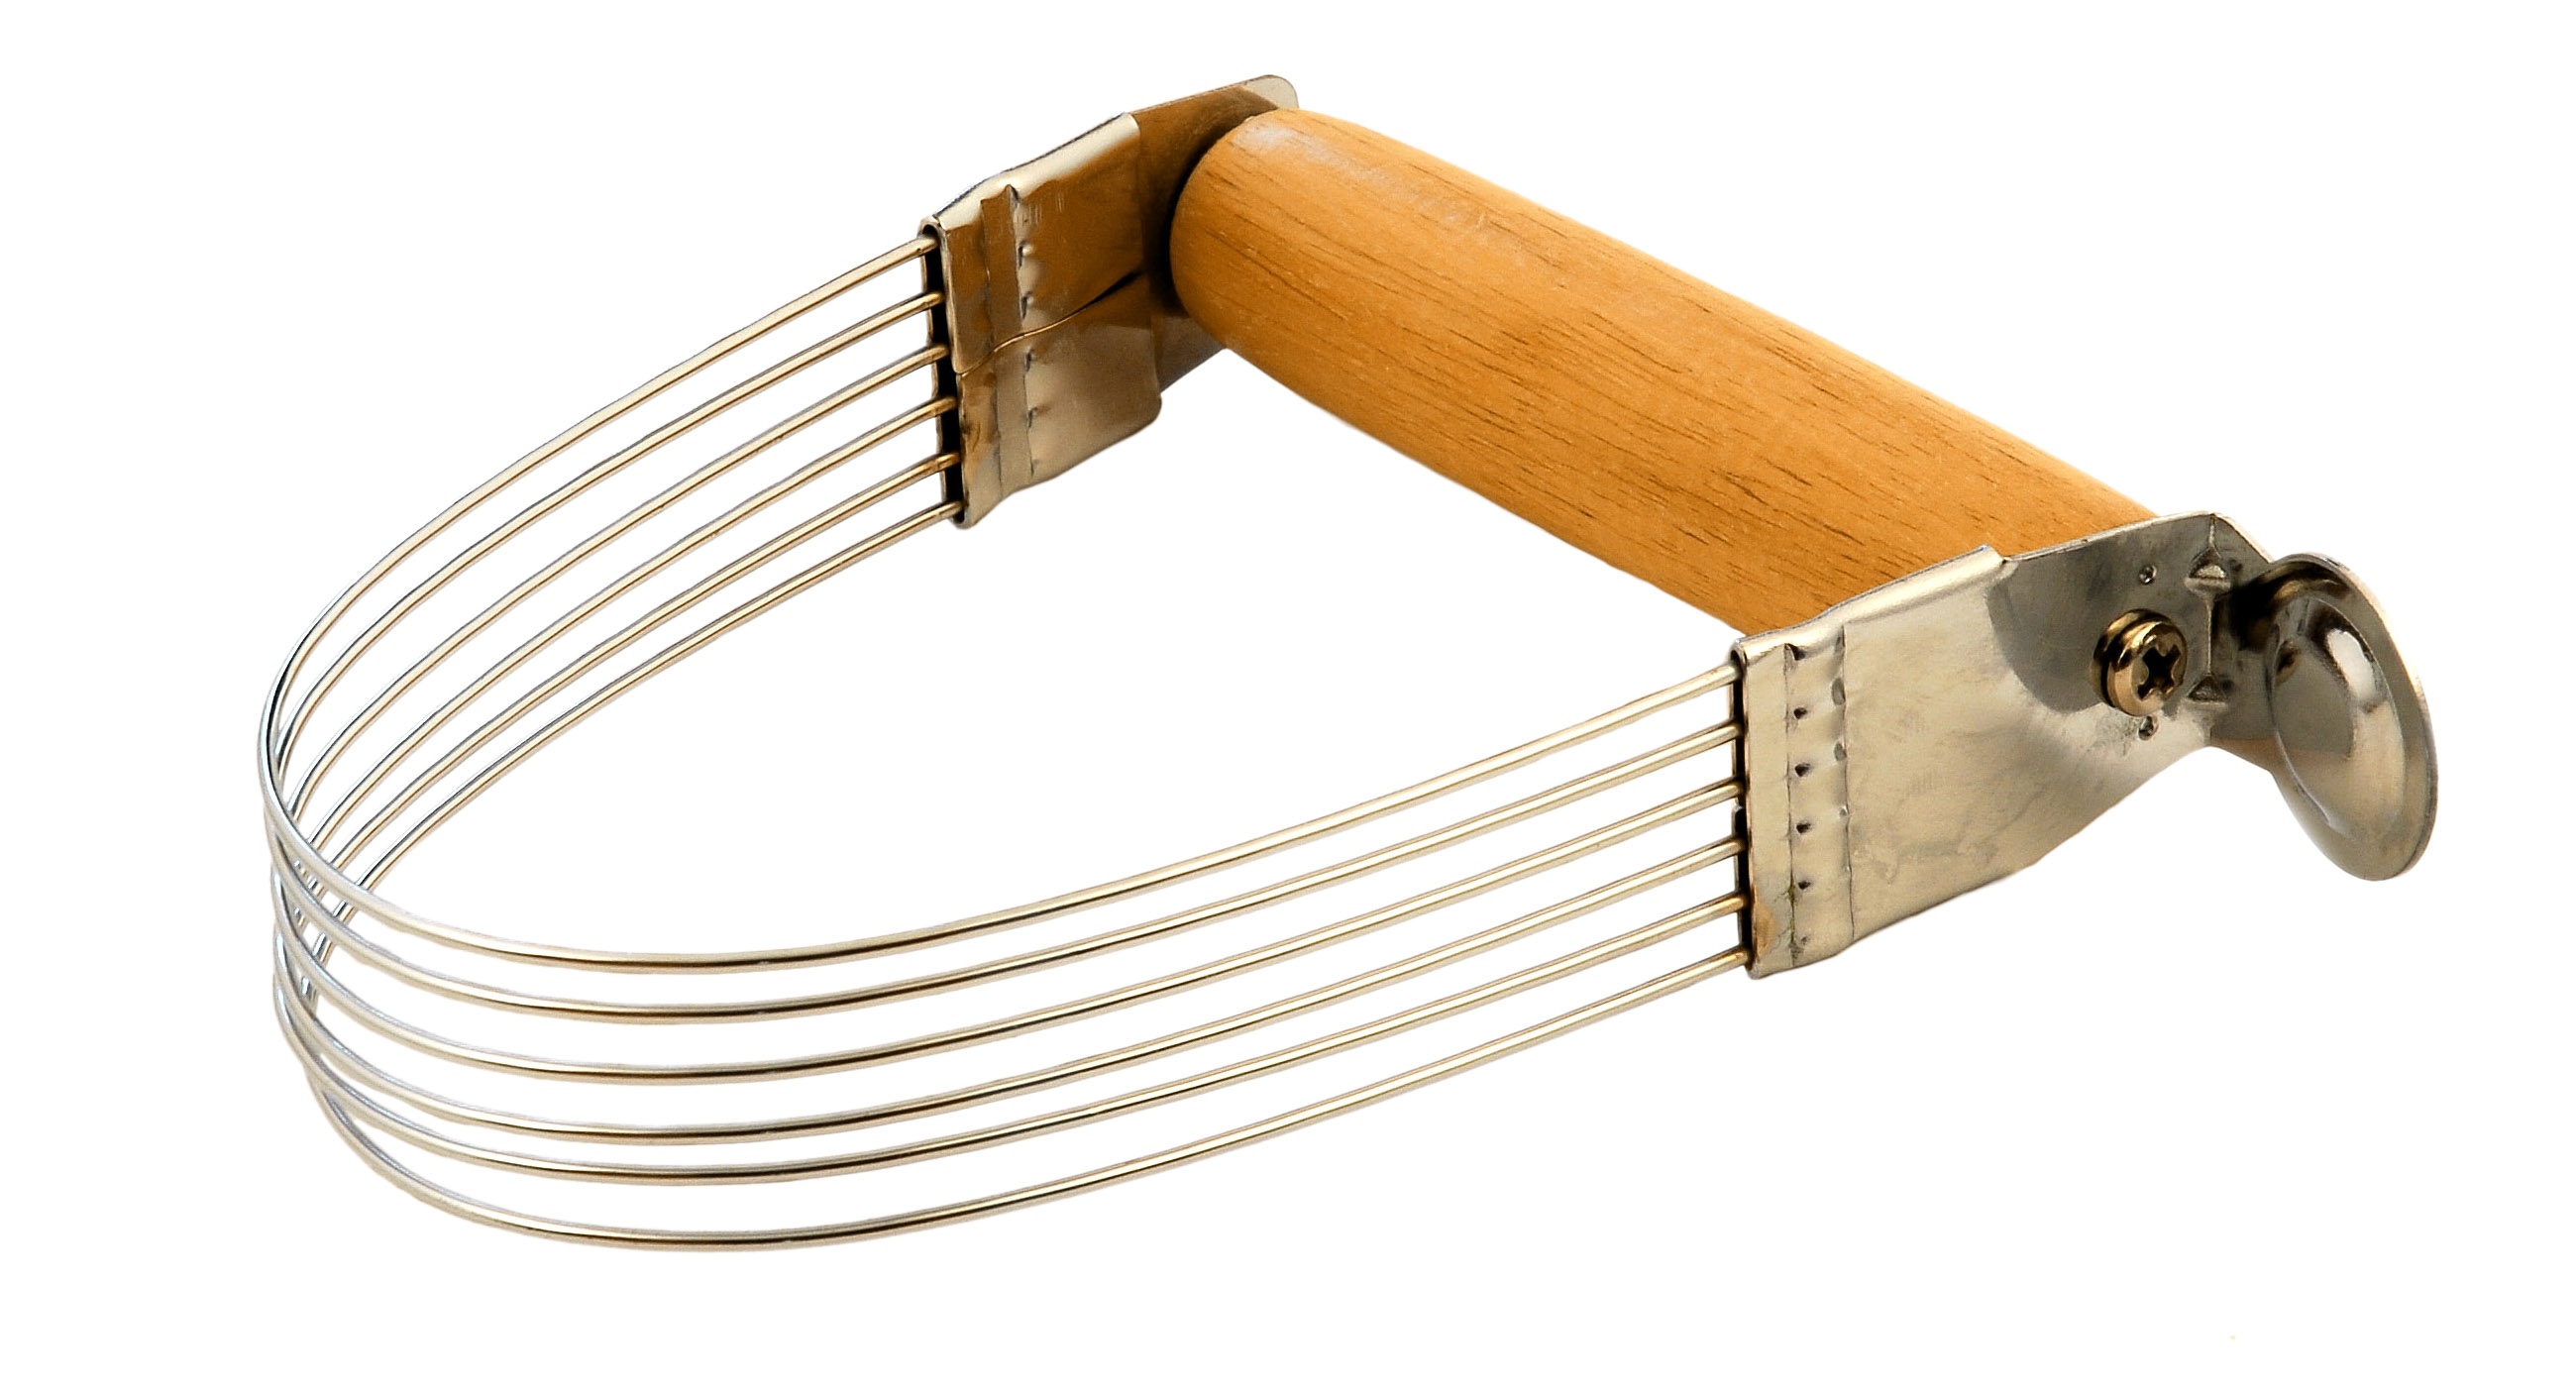
kitchen, dough, brass, glasses, blender